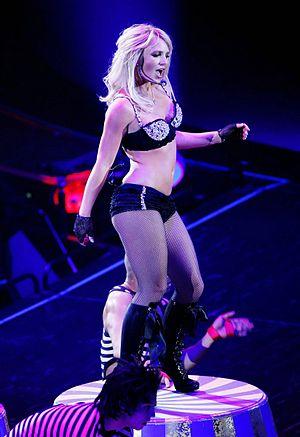
The Circus Starring: Britney Spears est la sixième tournée mondiale de la chanteuse américaine Britney Spears pour promouvoir son sixième album studio Circus. Les rumeurs d'une nouvelle tournée surgissent dès octobre 2007, après la sortie du cinquième opus de Spears, Blackout, toutefois, le projet n'aboutit pas pour des raisons inconnues. La tournée est officiellement annoncée en décembre 2008, alors que des dates américains et britanniques sont révélées. La scène se compose de trois anneaux mis en rond afin de ressembler à une réelle scène de cirque. Les créateurs de mode Dean et Dan Caten ont créé les costumes. Un écran géant est placé au-dessus de la scène pour présenter des vidéos et décors. Les effets sont fournis par Solotech. Le magicien Ed Alonzo rejoint Spears lors du deuxième acte du show. La setlist est composée généralement de chansons extraites des albums In the Zone, Blackout et Circus. En juin 2009, Spears annonce qu'elle sera en tournée pour la première fois en Australie.